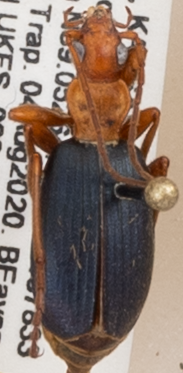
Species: Brachinus alternans
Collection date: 2020-08-04
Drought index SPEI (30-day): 0.992
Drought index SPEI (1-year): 1.382
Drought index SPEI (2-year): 2.09